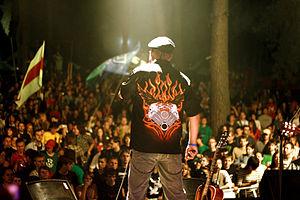
Krama est un groupe de rock 'n' roll biélorusse créé en 1991, à l'époque des pénuries alimentaires dans l'URSS. "Krama" est lié à la notion de faire la queue. Cependant, le groupe ne se réclame pas contestataire.